Casa de Rancho San Antonio

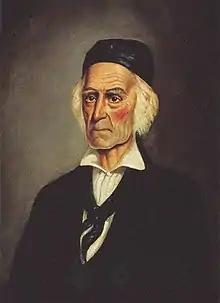
Antonio María Lugo, a prominent Californio ranchero, began building Casa de Rancho San Antonio in 1795.

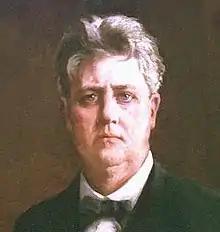
Henry Tifft Gage

Francisco Salvador Lugo and his son Antonio María Lugo began construction in 1795 on Casa de Rancho San Antonio on the land called Rancho San Antonio. Antonio Lugo served as the Alcalde (Mayor) of Los Angeles. The house is located at 7000 East Gage Avenue in Bell Gardens. It was built to qualify the younger Lugo, a former Spanish colonial soldier, for a land grant from the Spanish crown. In 1810, Antonio María Lugo completed the house and received the grant, naming his new grant Rancho San Antonio. The ranch eventually grew to encompass , including what are now the cities of Bell Gardens, Commerce, and parts of Bell, Cudahy, Lynwood, Montebello, South Gate, Vernon and East Los Angeles. When California became part of the U.S. in 1850, Lugo, as did all recipients of Spanish/Mexican land grants, began losing portions of his land to the growing population of Anglo newcomers. The ranch adobe, however, continued to be owned and used by the Lugo family.